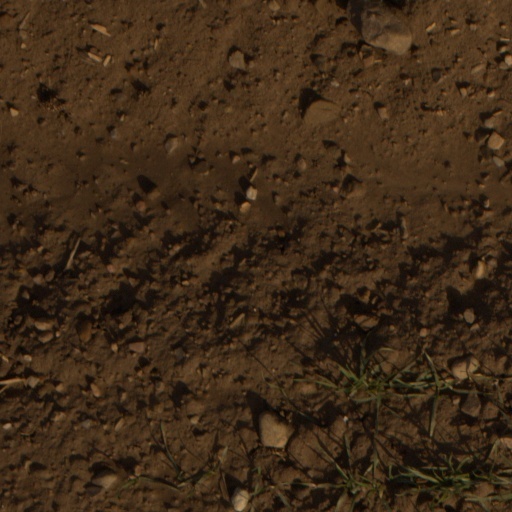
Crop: wheat